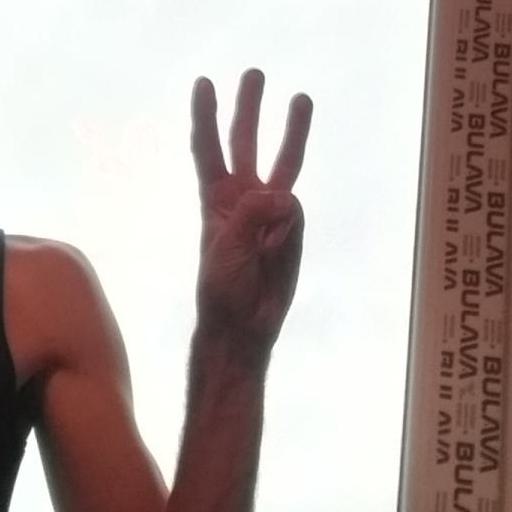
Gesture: three